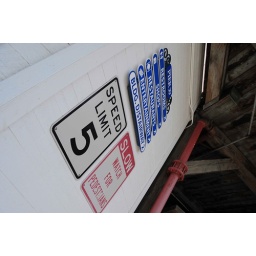
The signs on the wall of Pier 39 in San Francisco, CA.